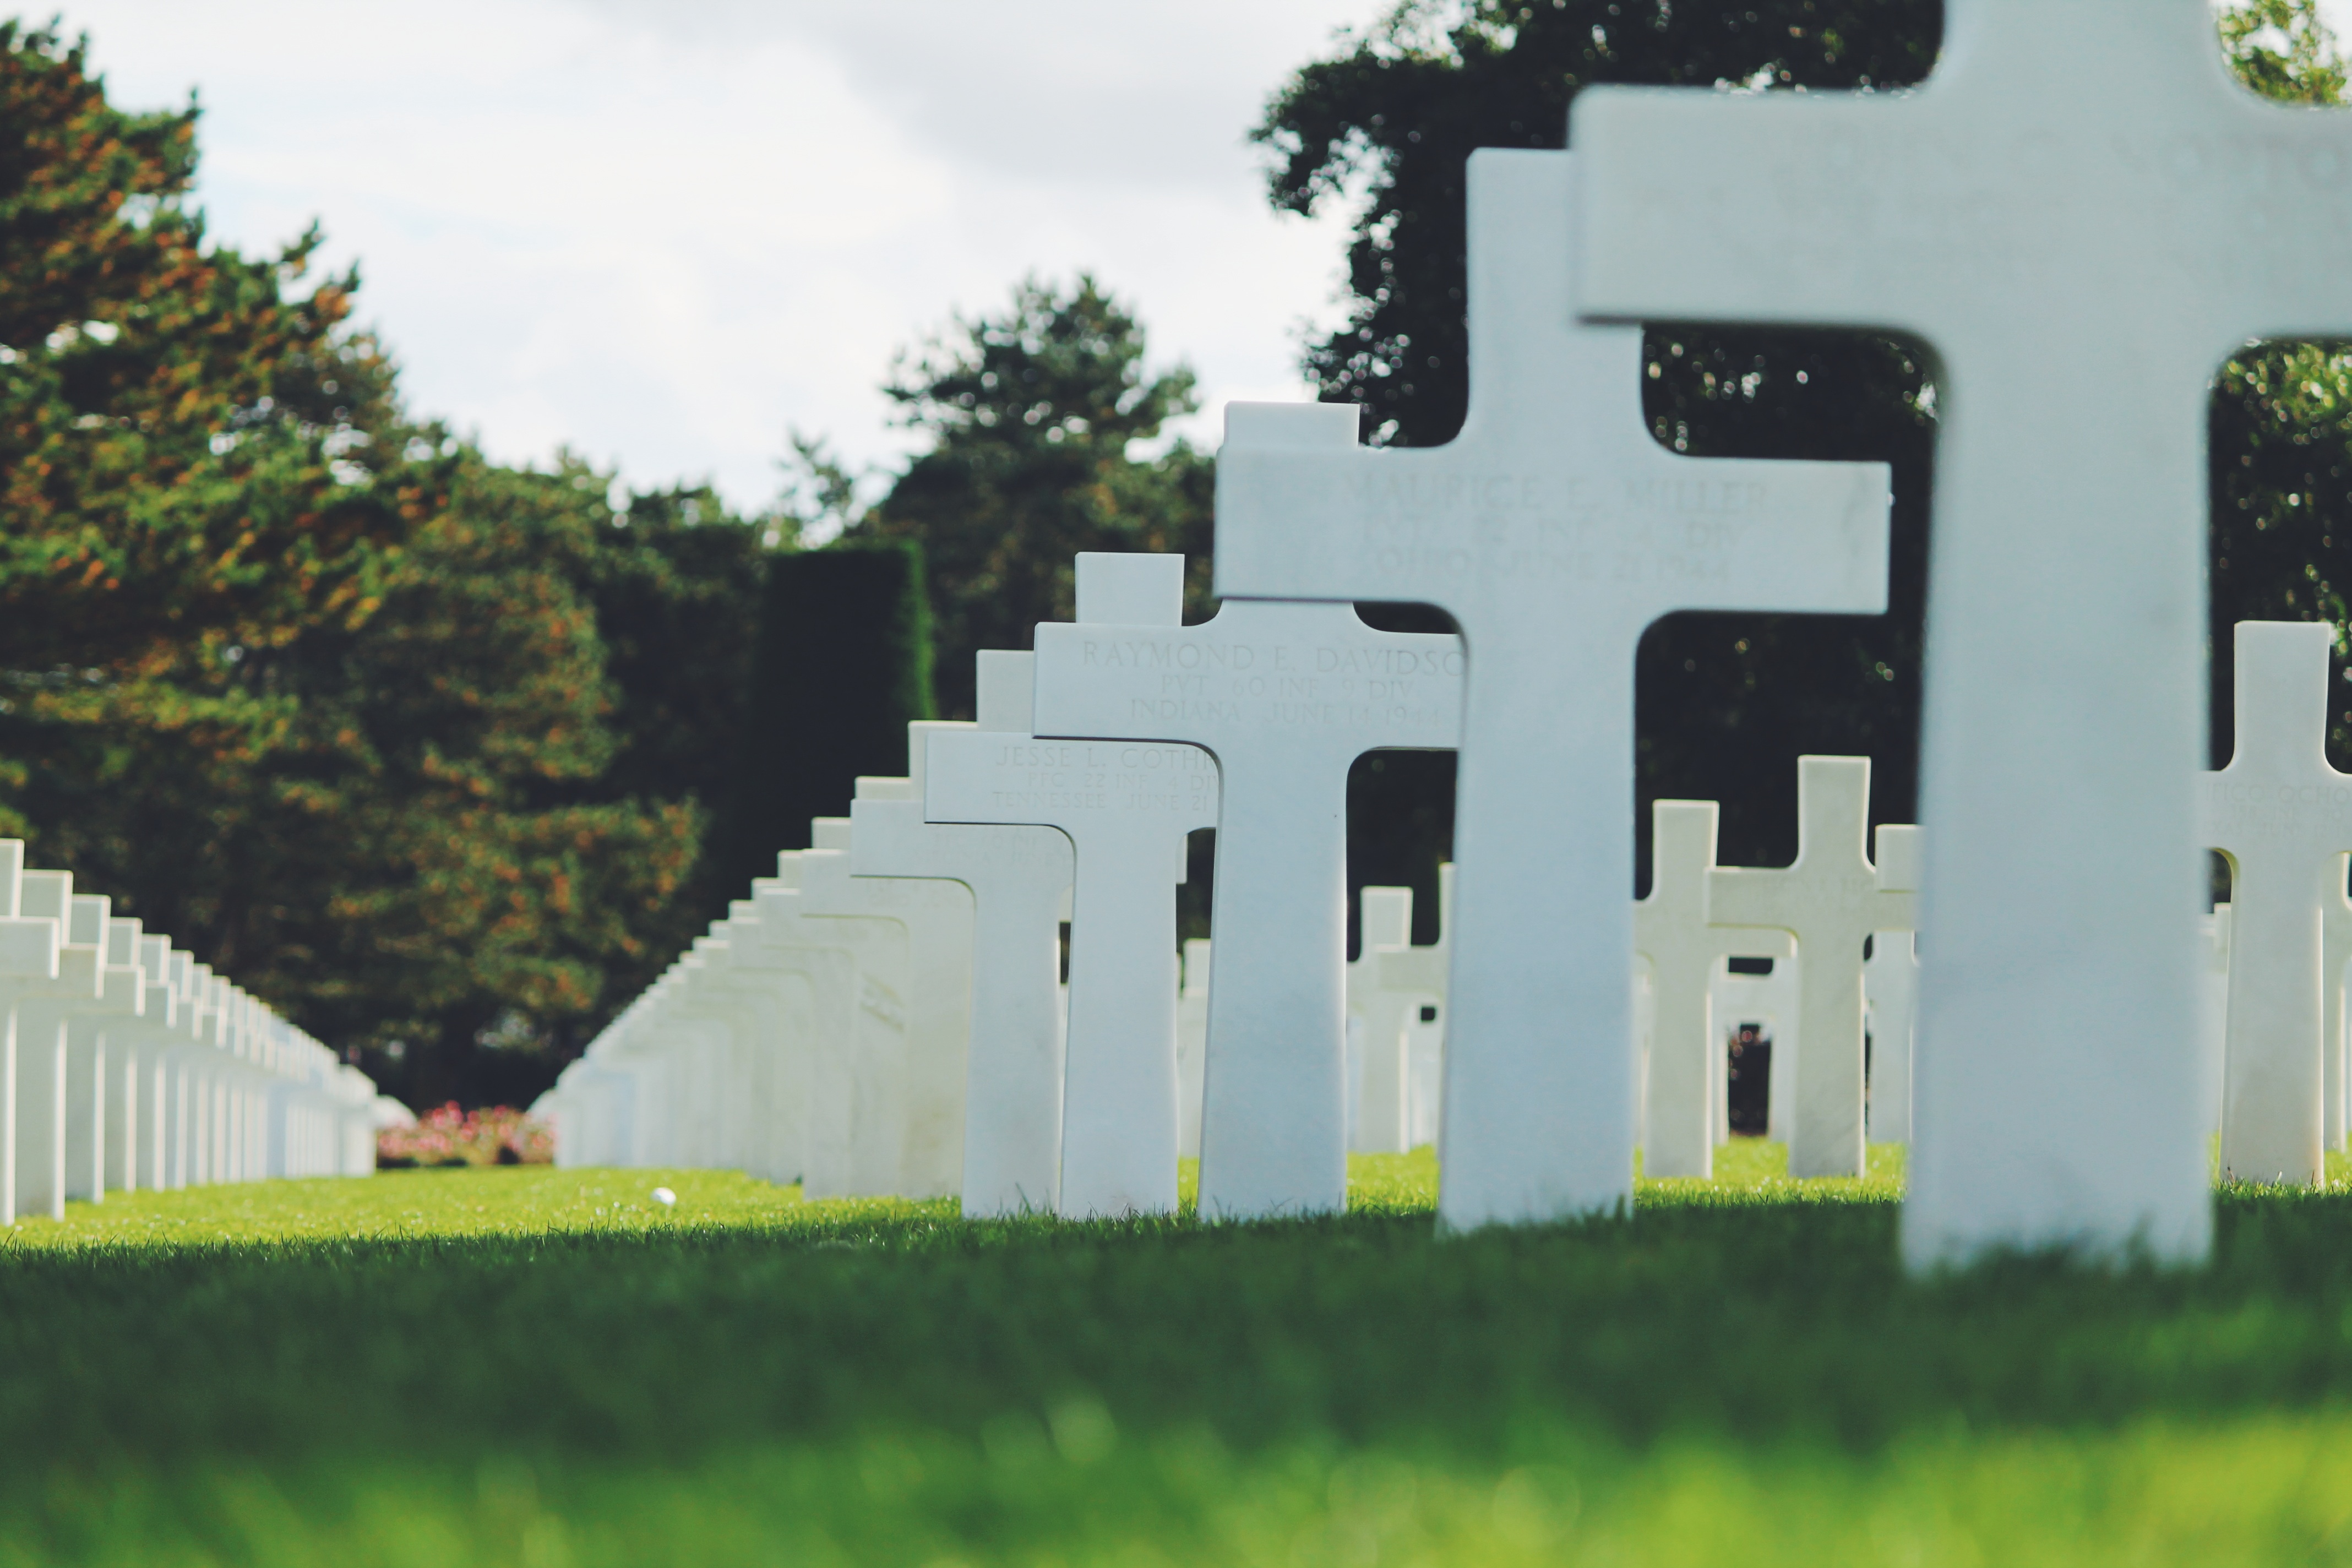
tree, grass, lawn, wall, cross, cemetry, outdoor structure